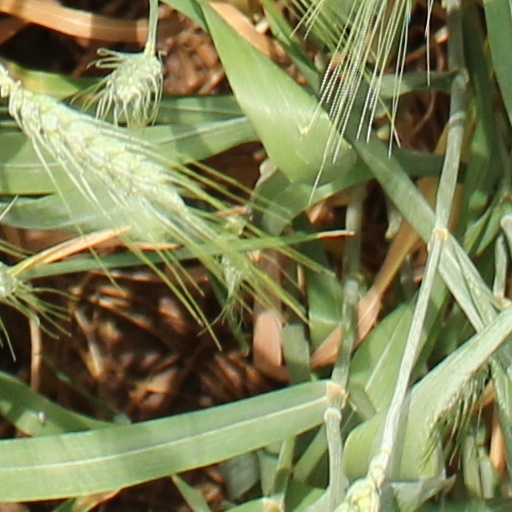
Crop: wheat